George Buchanan

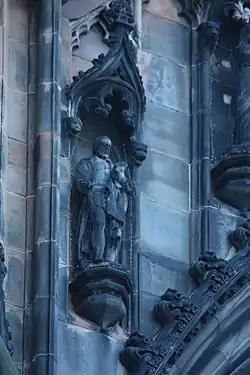
George Buchanan's statue on the Scott Monument

Michel de Montaigne was Buchanan's pupil at Bordeaux and acted in his tragedies. In the essay "Of Presumption" he classes Buchanan with Jean d'Aurat, Theodore Beza, Michel de l'Hôpital, Pierre deMontdoré and Adrianus Turnebus, as one of the foremost Latin poets of his time. Here also Buchanan formed a lasting friendship with Julius Caesar Scaliger; in later life he won the admiration of Joseph Scaliger, who wrote an epigram on Buchanan which contains the couplet, famous in its day: "Imperii fuerat Romani Scotia limes; Romani eloquii Scotia limes erit?" Austin Seal and Steve Philp translate this as: 'Just as Scotland was at the apex of the Roman Empire, so Scotland shall be at the apex of Roman eloquence'. (Not only is Buchanan's Latin scholarship extolled, a congratulatory reference to Scotland retaining Scottish law – quintessentially an improved version of Roman law – as the foundation of its legal system is also implied.)